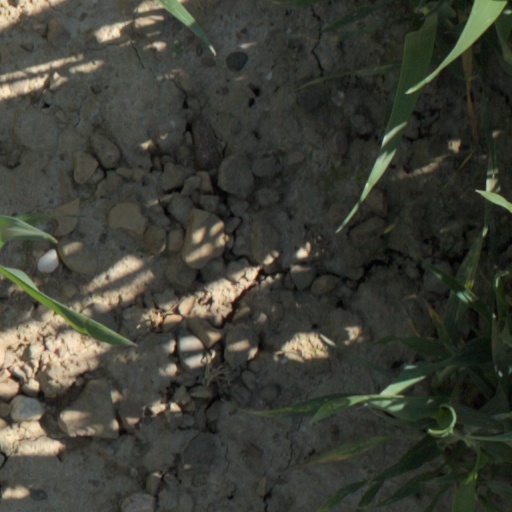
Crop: wheat